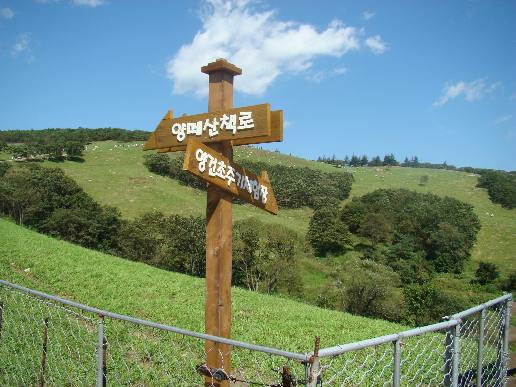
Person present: No